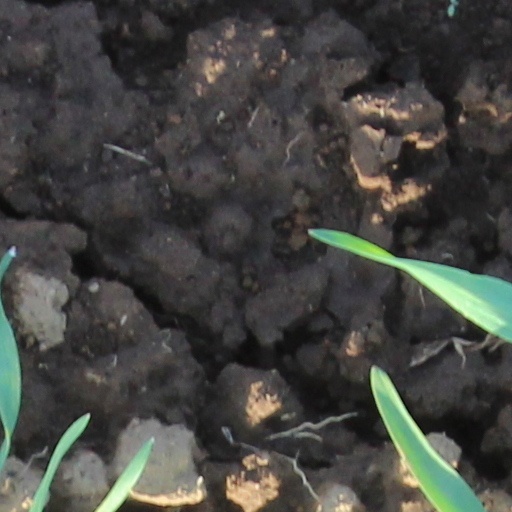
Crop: wheat